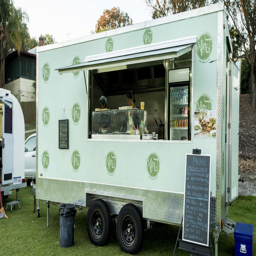
food trucks are proving far from popular with some .